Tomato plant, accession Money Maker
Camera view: bottom (45 deg); turntable rotation: 330 degrees
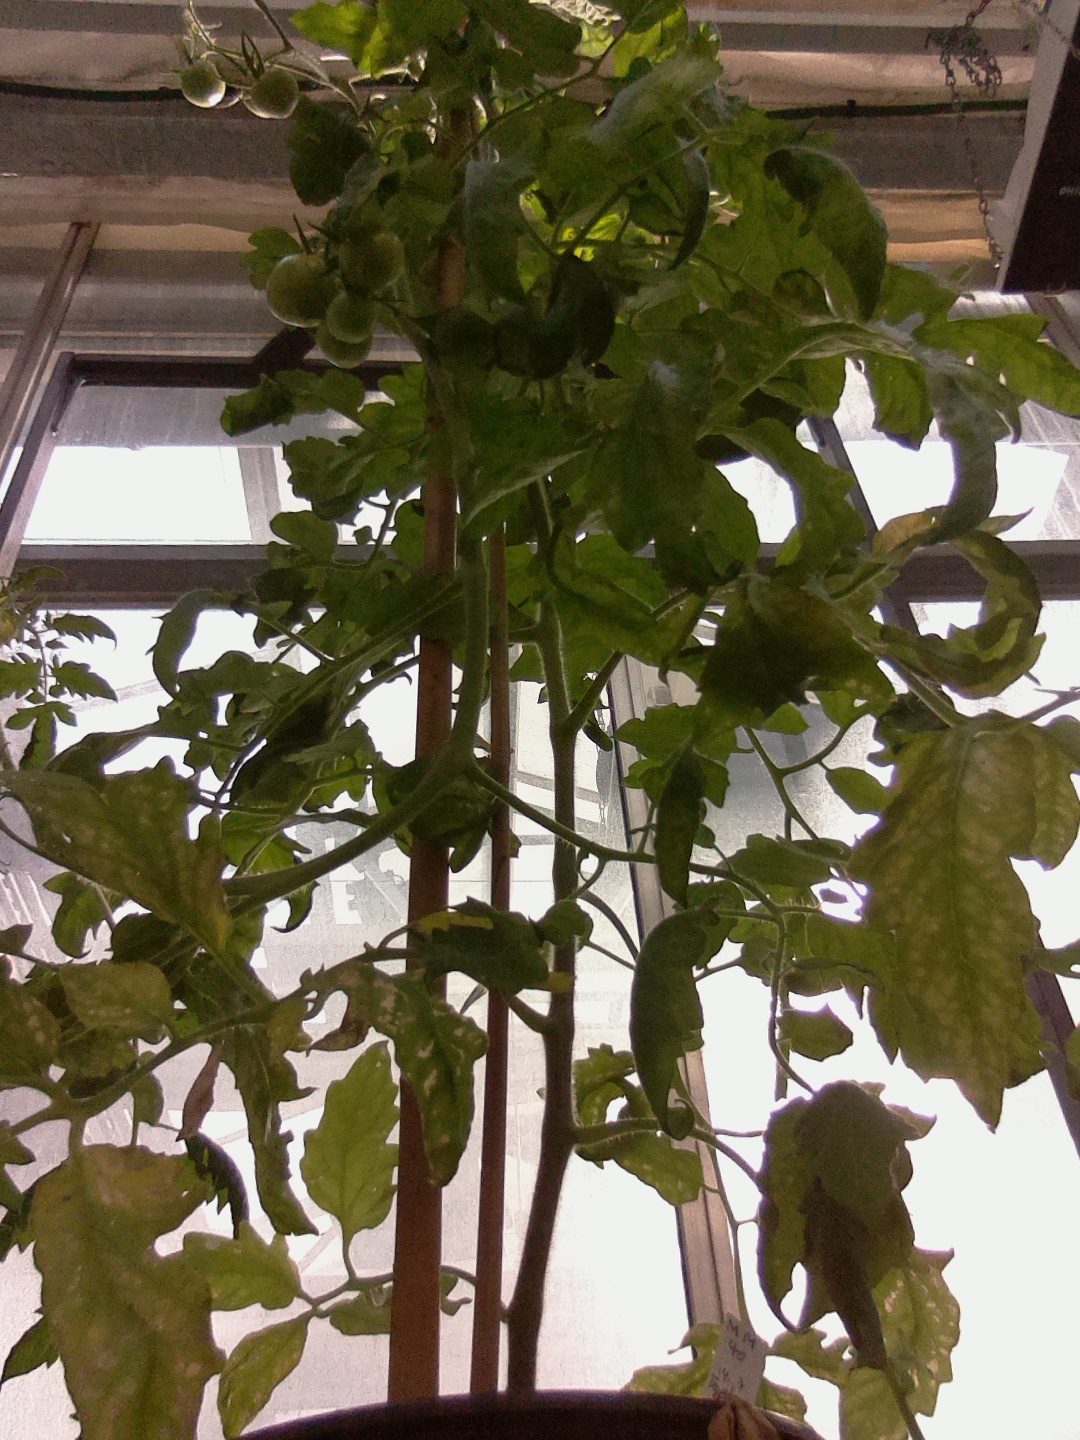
BBCH growth stage 72: 20%-30% of final fruit size